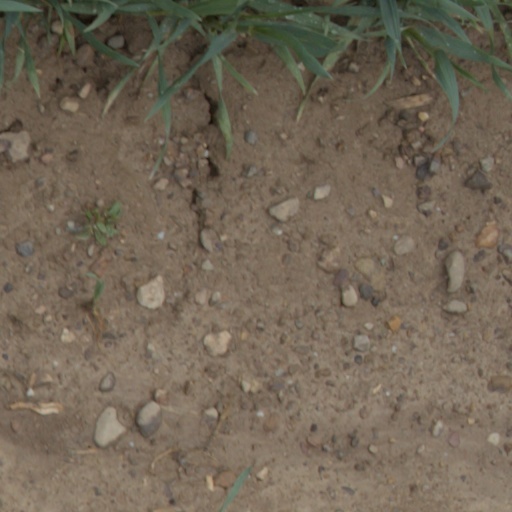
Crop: wheat